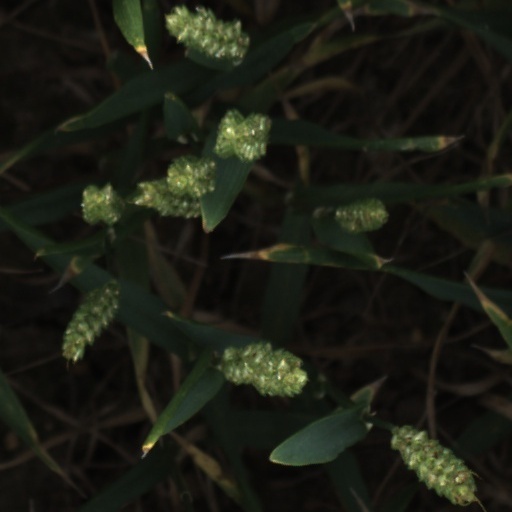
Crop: wheat